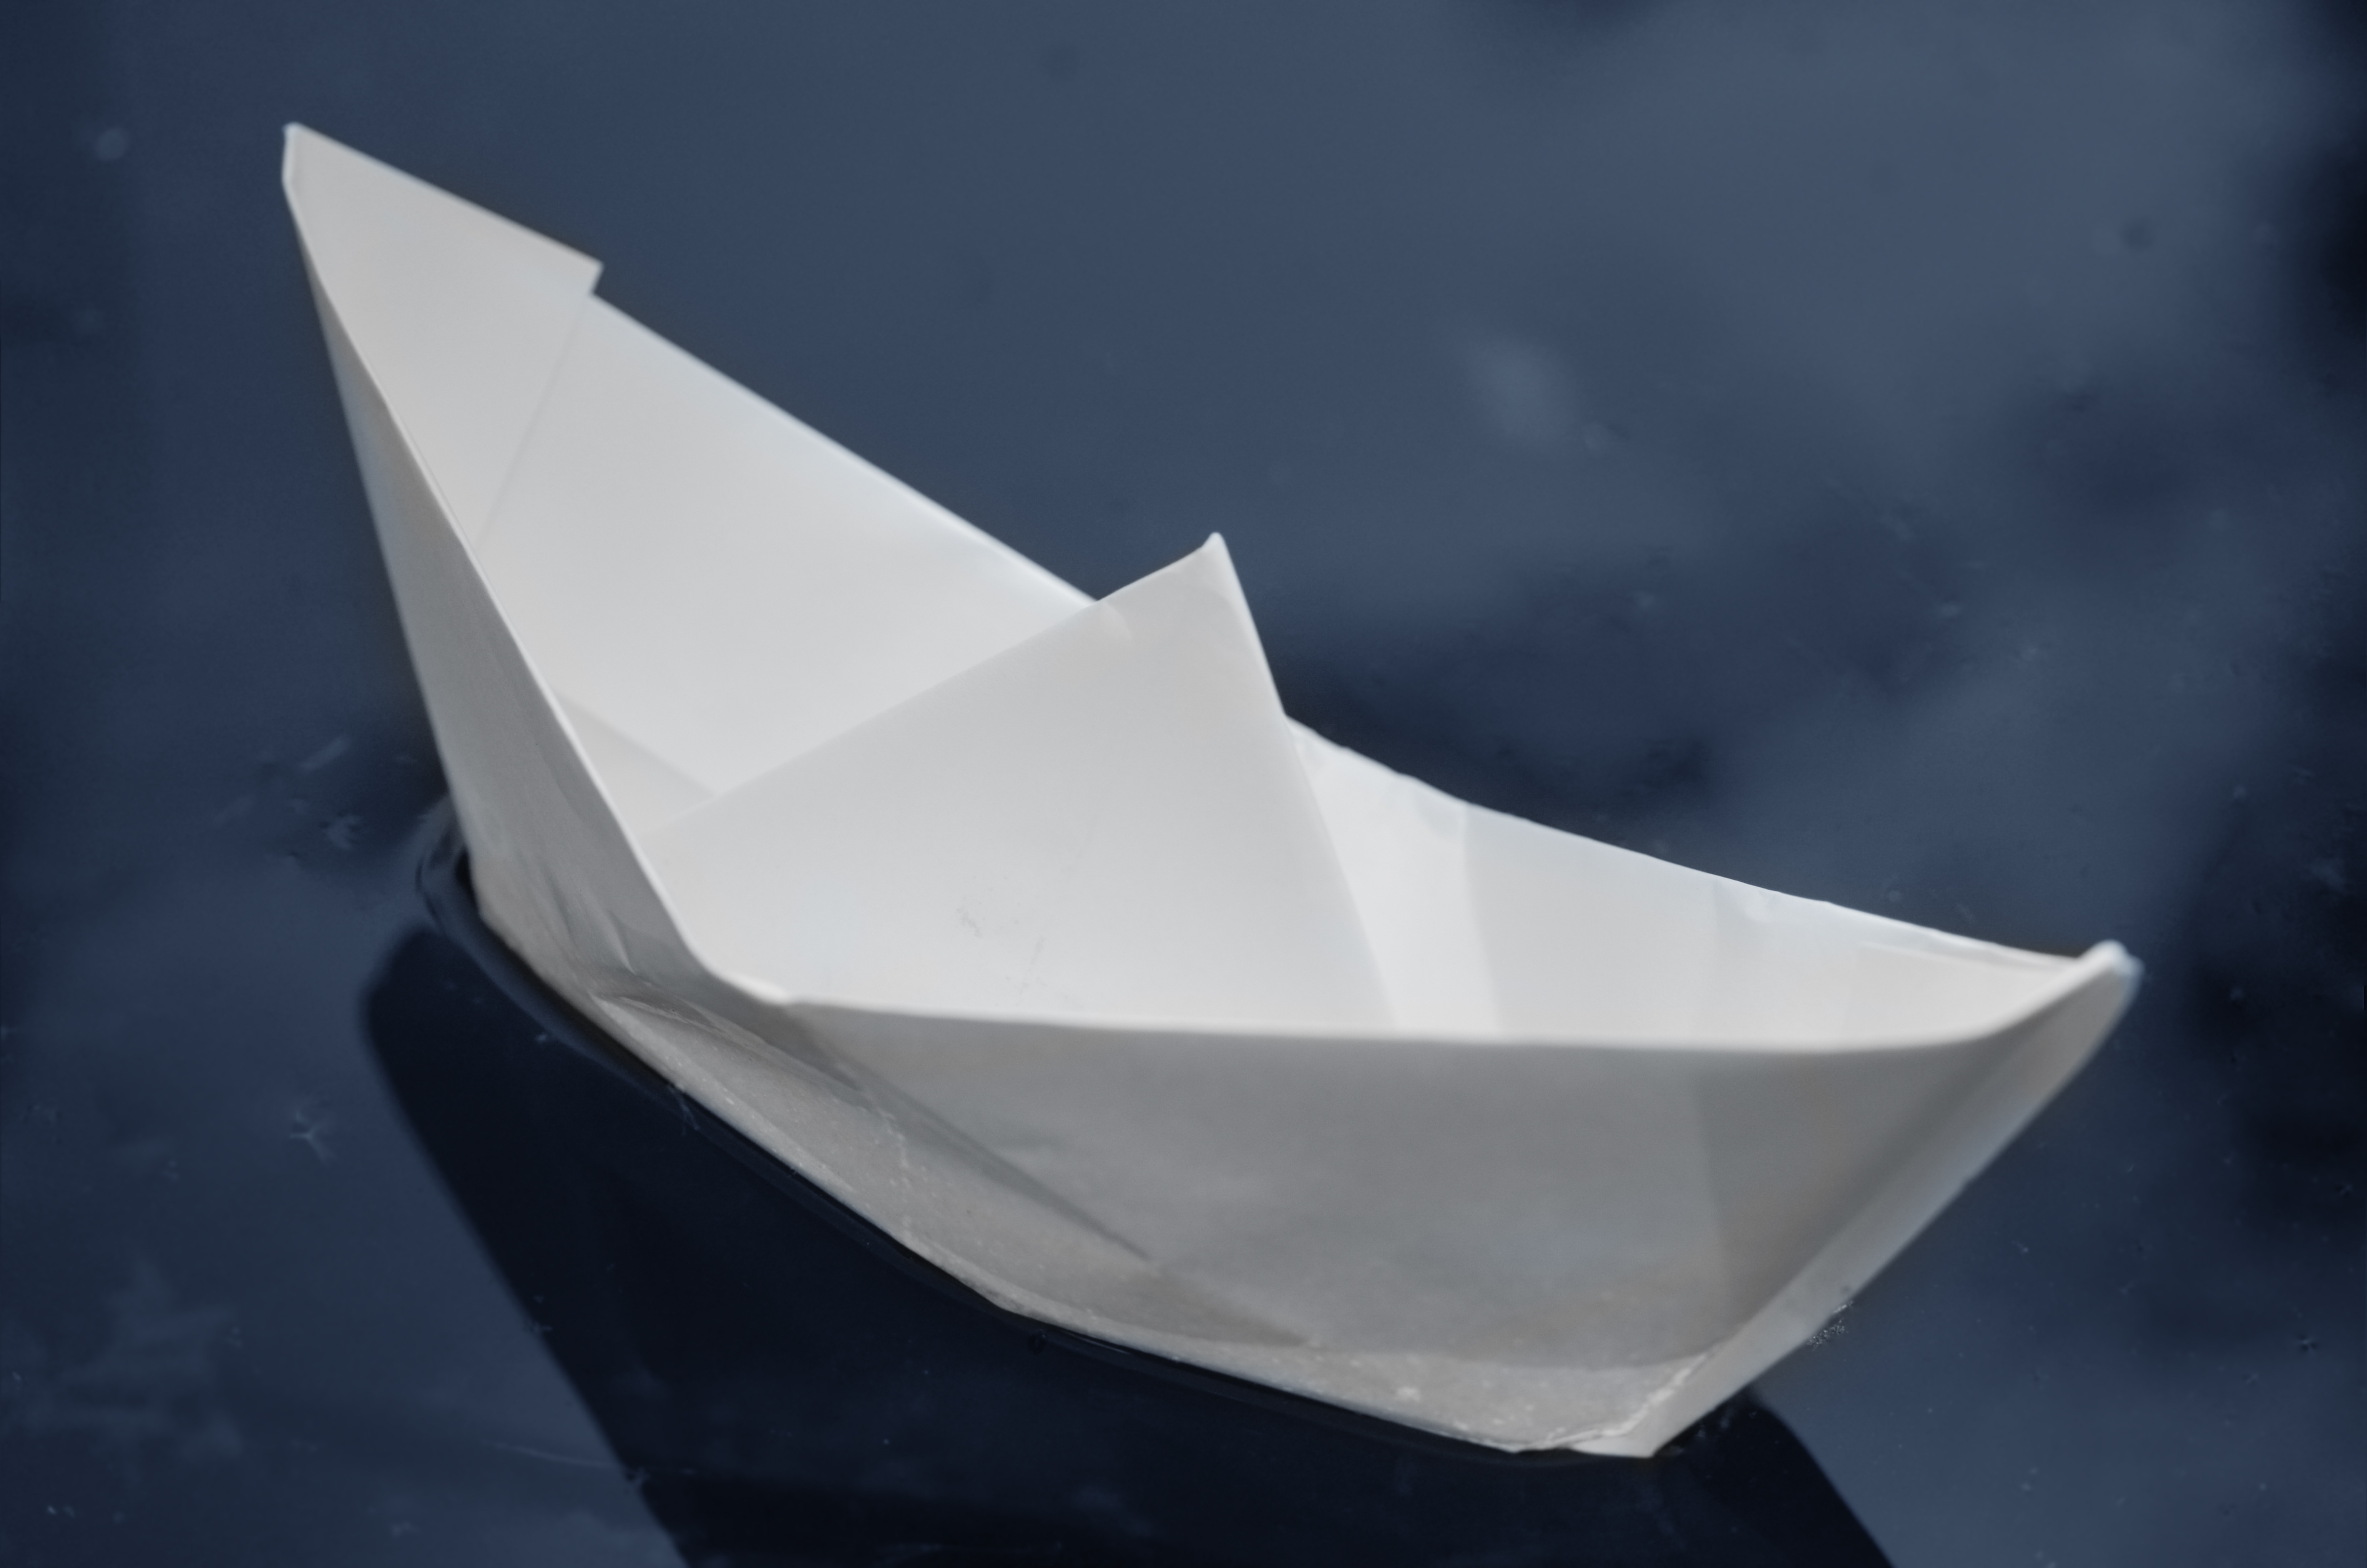
water, wing, wheel, wind, ship, swim, vehicle, paper, energy, bumper, alternative energy, art, shape, origami, force, tinker, environmentally friendly, automotive exterior, origami paper, papierschiff